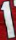
Number: 1